St. George (crater)

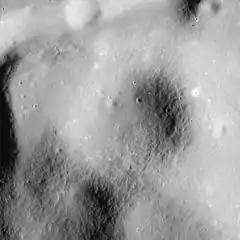
Apollo 15 panoramic camera image

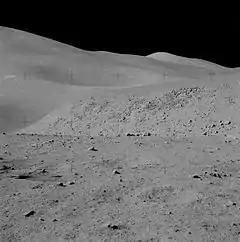
View of St. George (slightly above left of center) facing south from the rim of Hadley Rille (Geology Station 9)

St. George is a crater in the Hadley–Apennine region on Earth's Moon. Astronauts David Scott and James Irwin drove their rover onto what was suspected to be its ejecta blanket in 1971 on the Apollo 15 mission during EVA 1. They collected samples to the northeast of the crater, at Geology Station 2 of the mission.